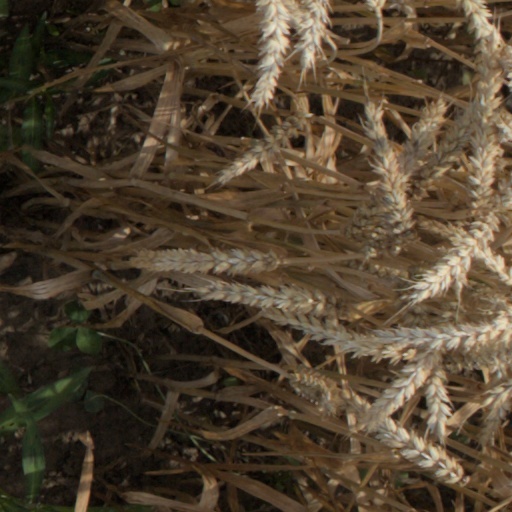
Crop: wheat